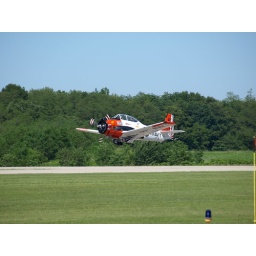
Another plane flying low to the ground at the airshow in st jospeph michigan